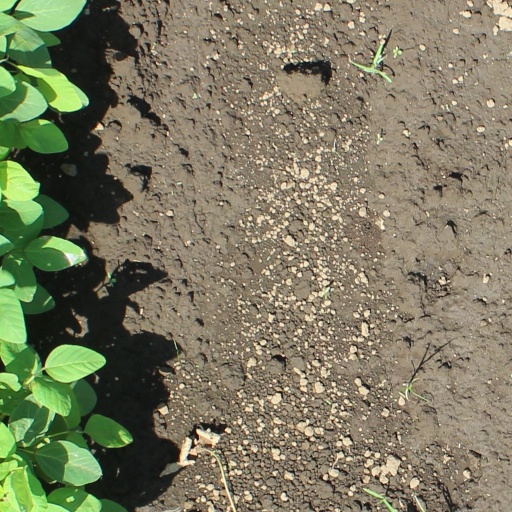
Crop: soybean